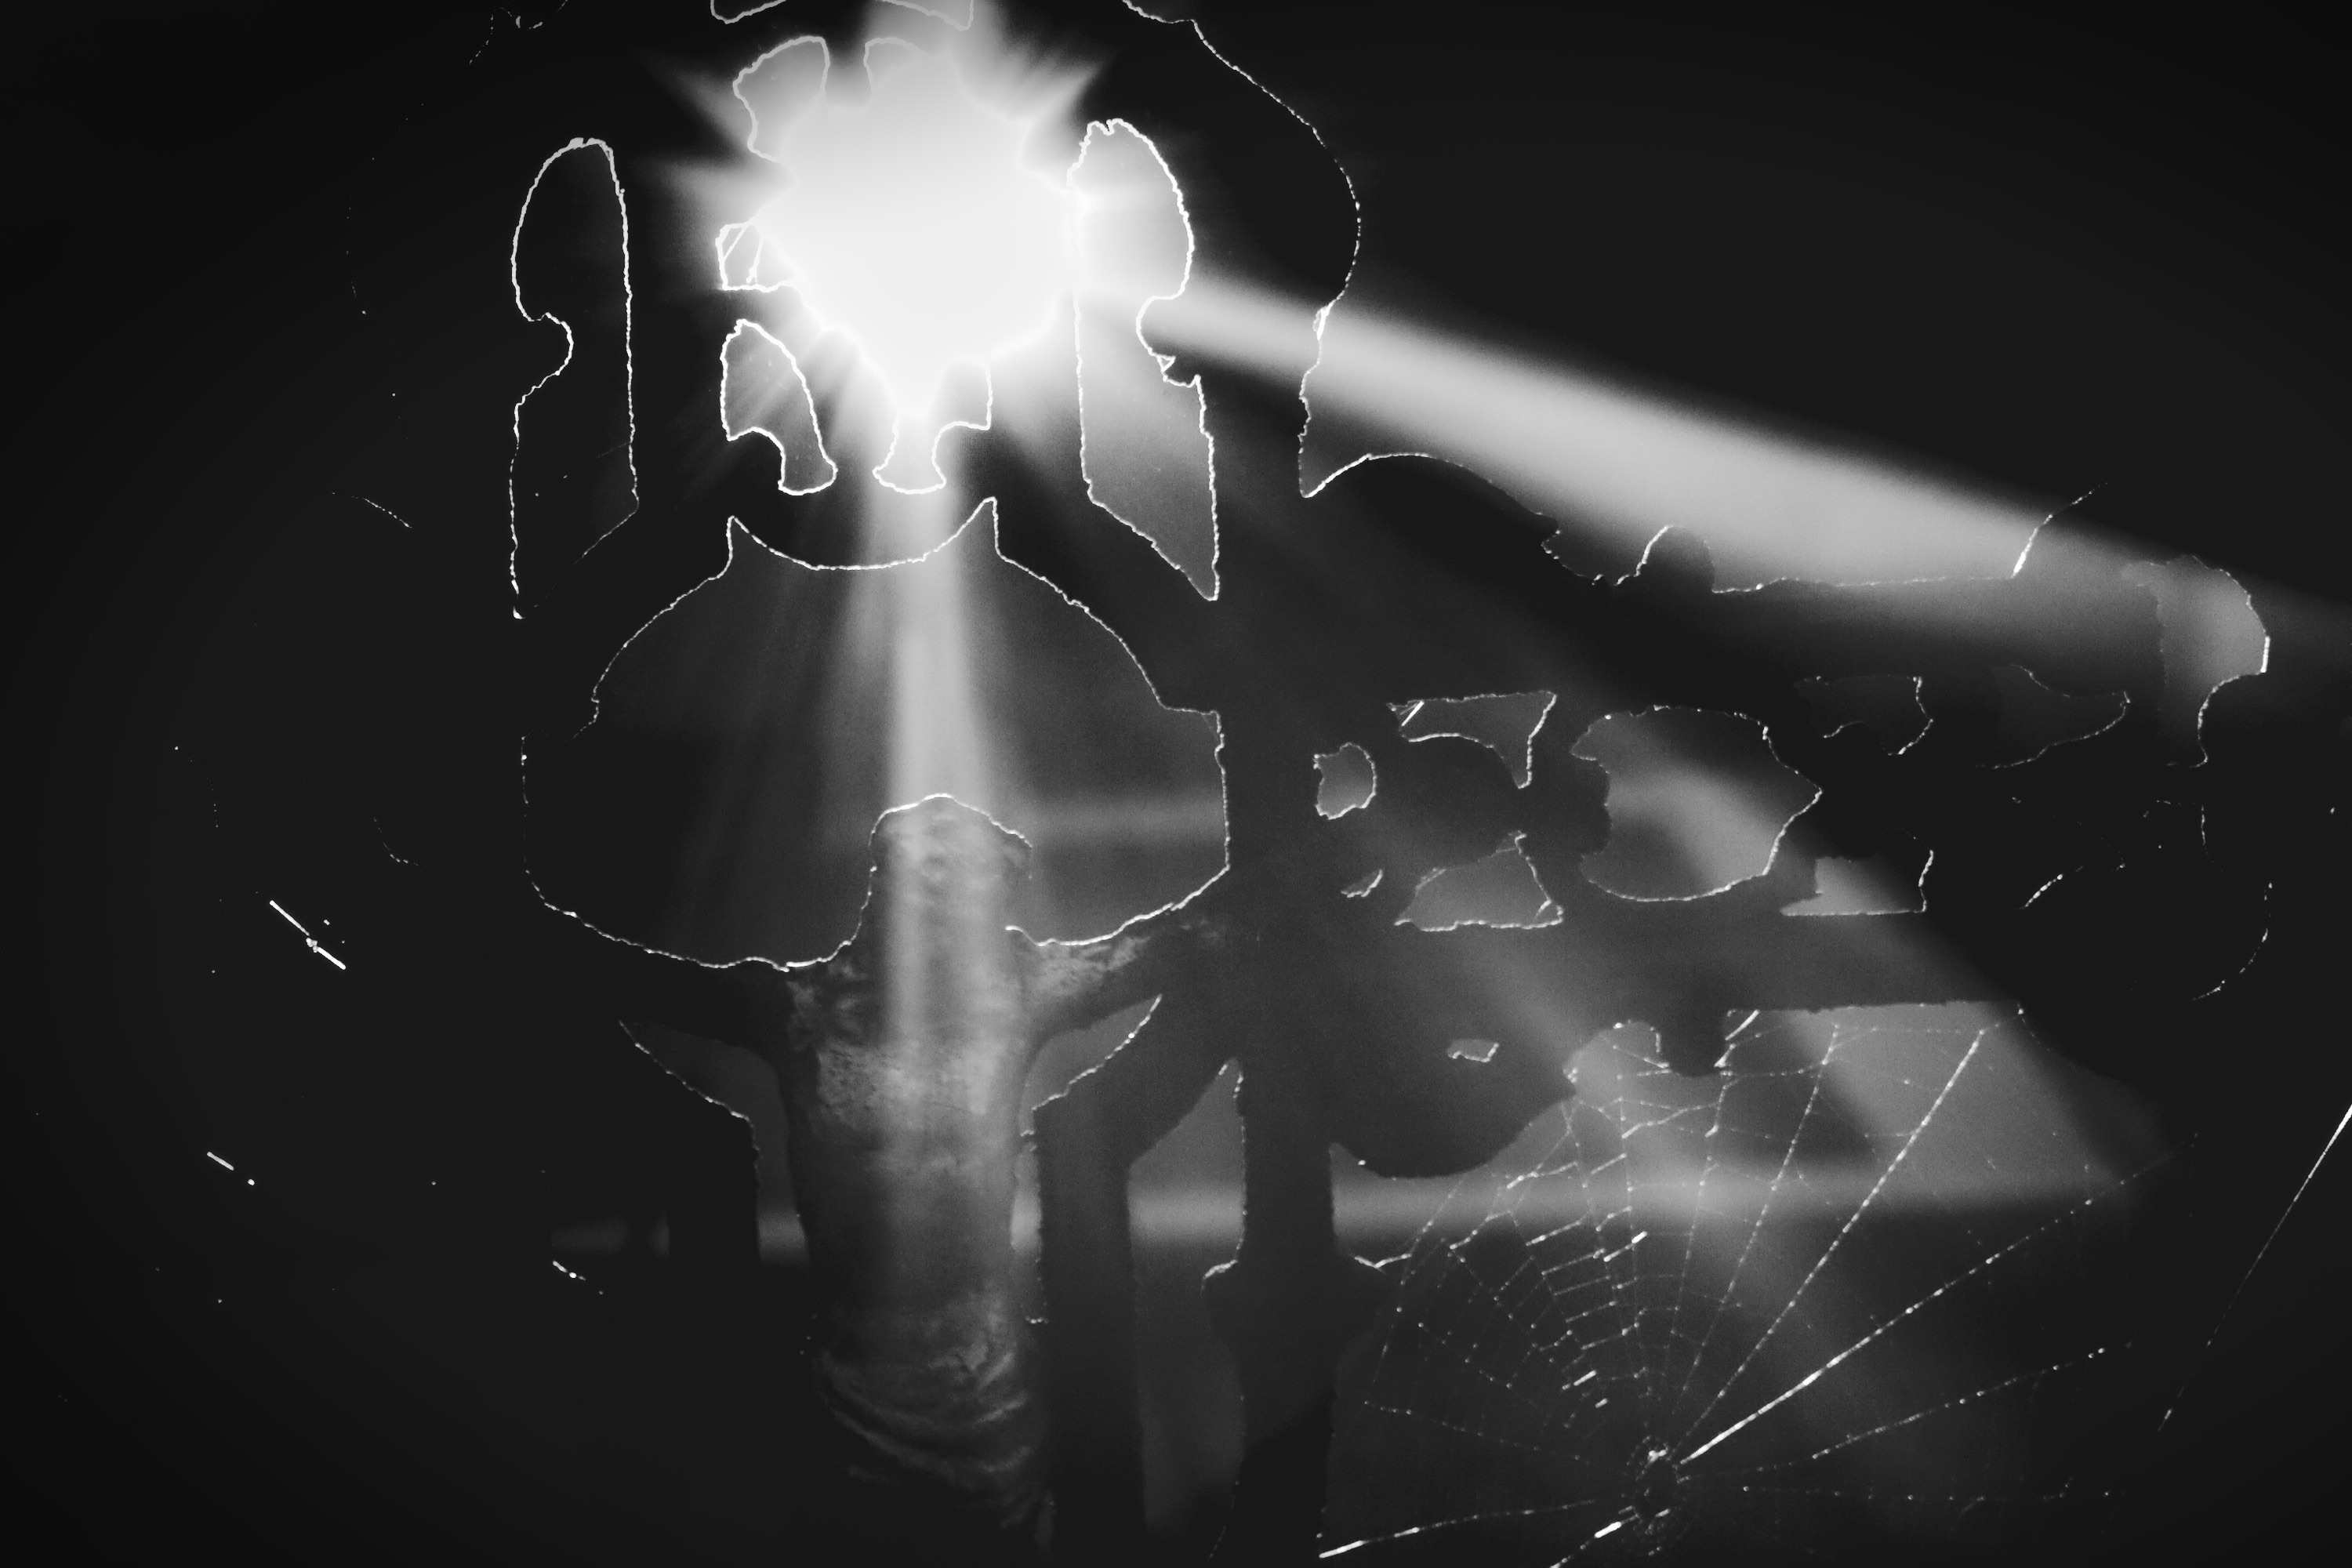
hand, light, black and white, white, smoke, darkness, black, monochrome, human body, organ, macro photography, monochrome photography, computer wallpaper